Temple of Confucius

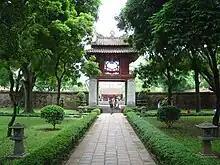
A Văn Miếu, or Temple of Literature, in Hanoi, Vietnam

The bill allowing for the building of the very first Confucian temple in Hong Kong, proposed by the Confucian Academy, passed in September 2013. The location of the temple was decided to be near the famous Taoist temple, Wong Tai Sin Temple, in Wong Tai Sin District.